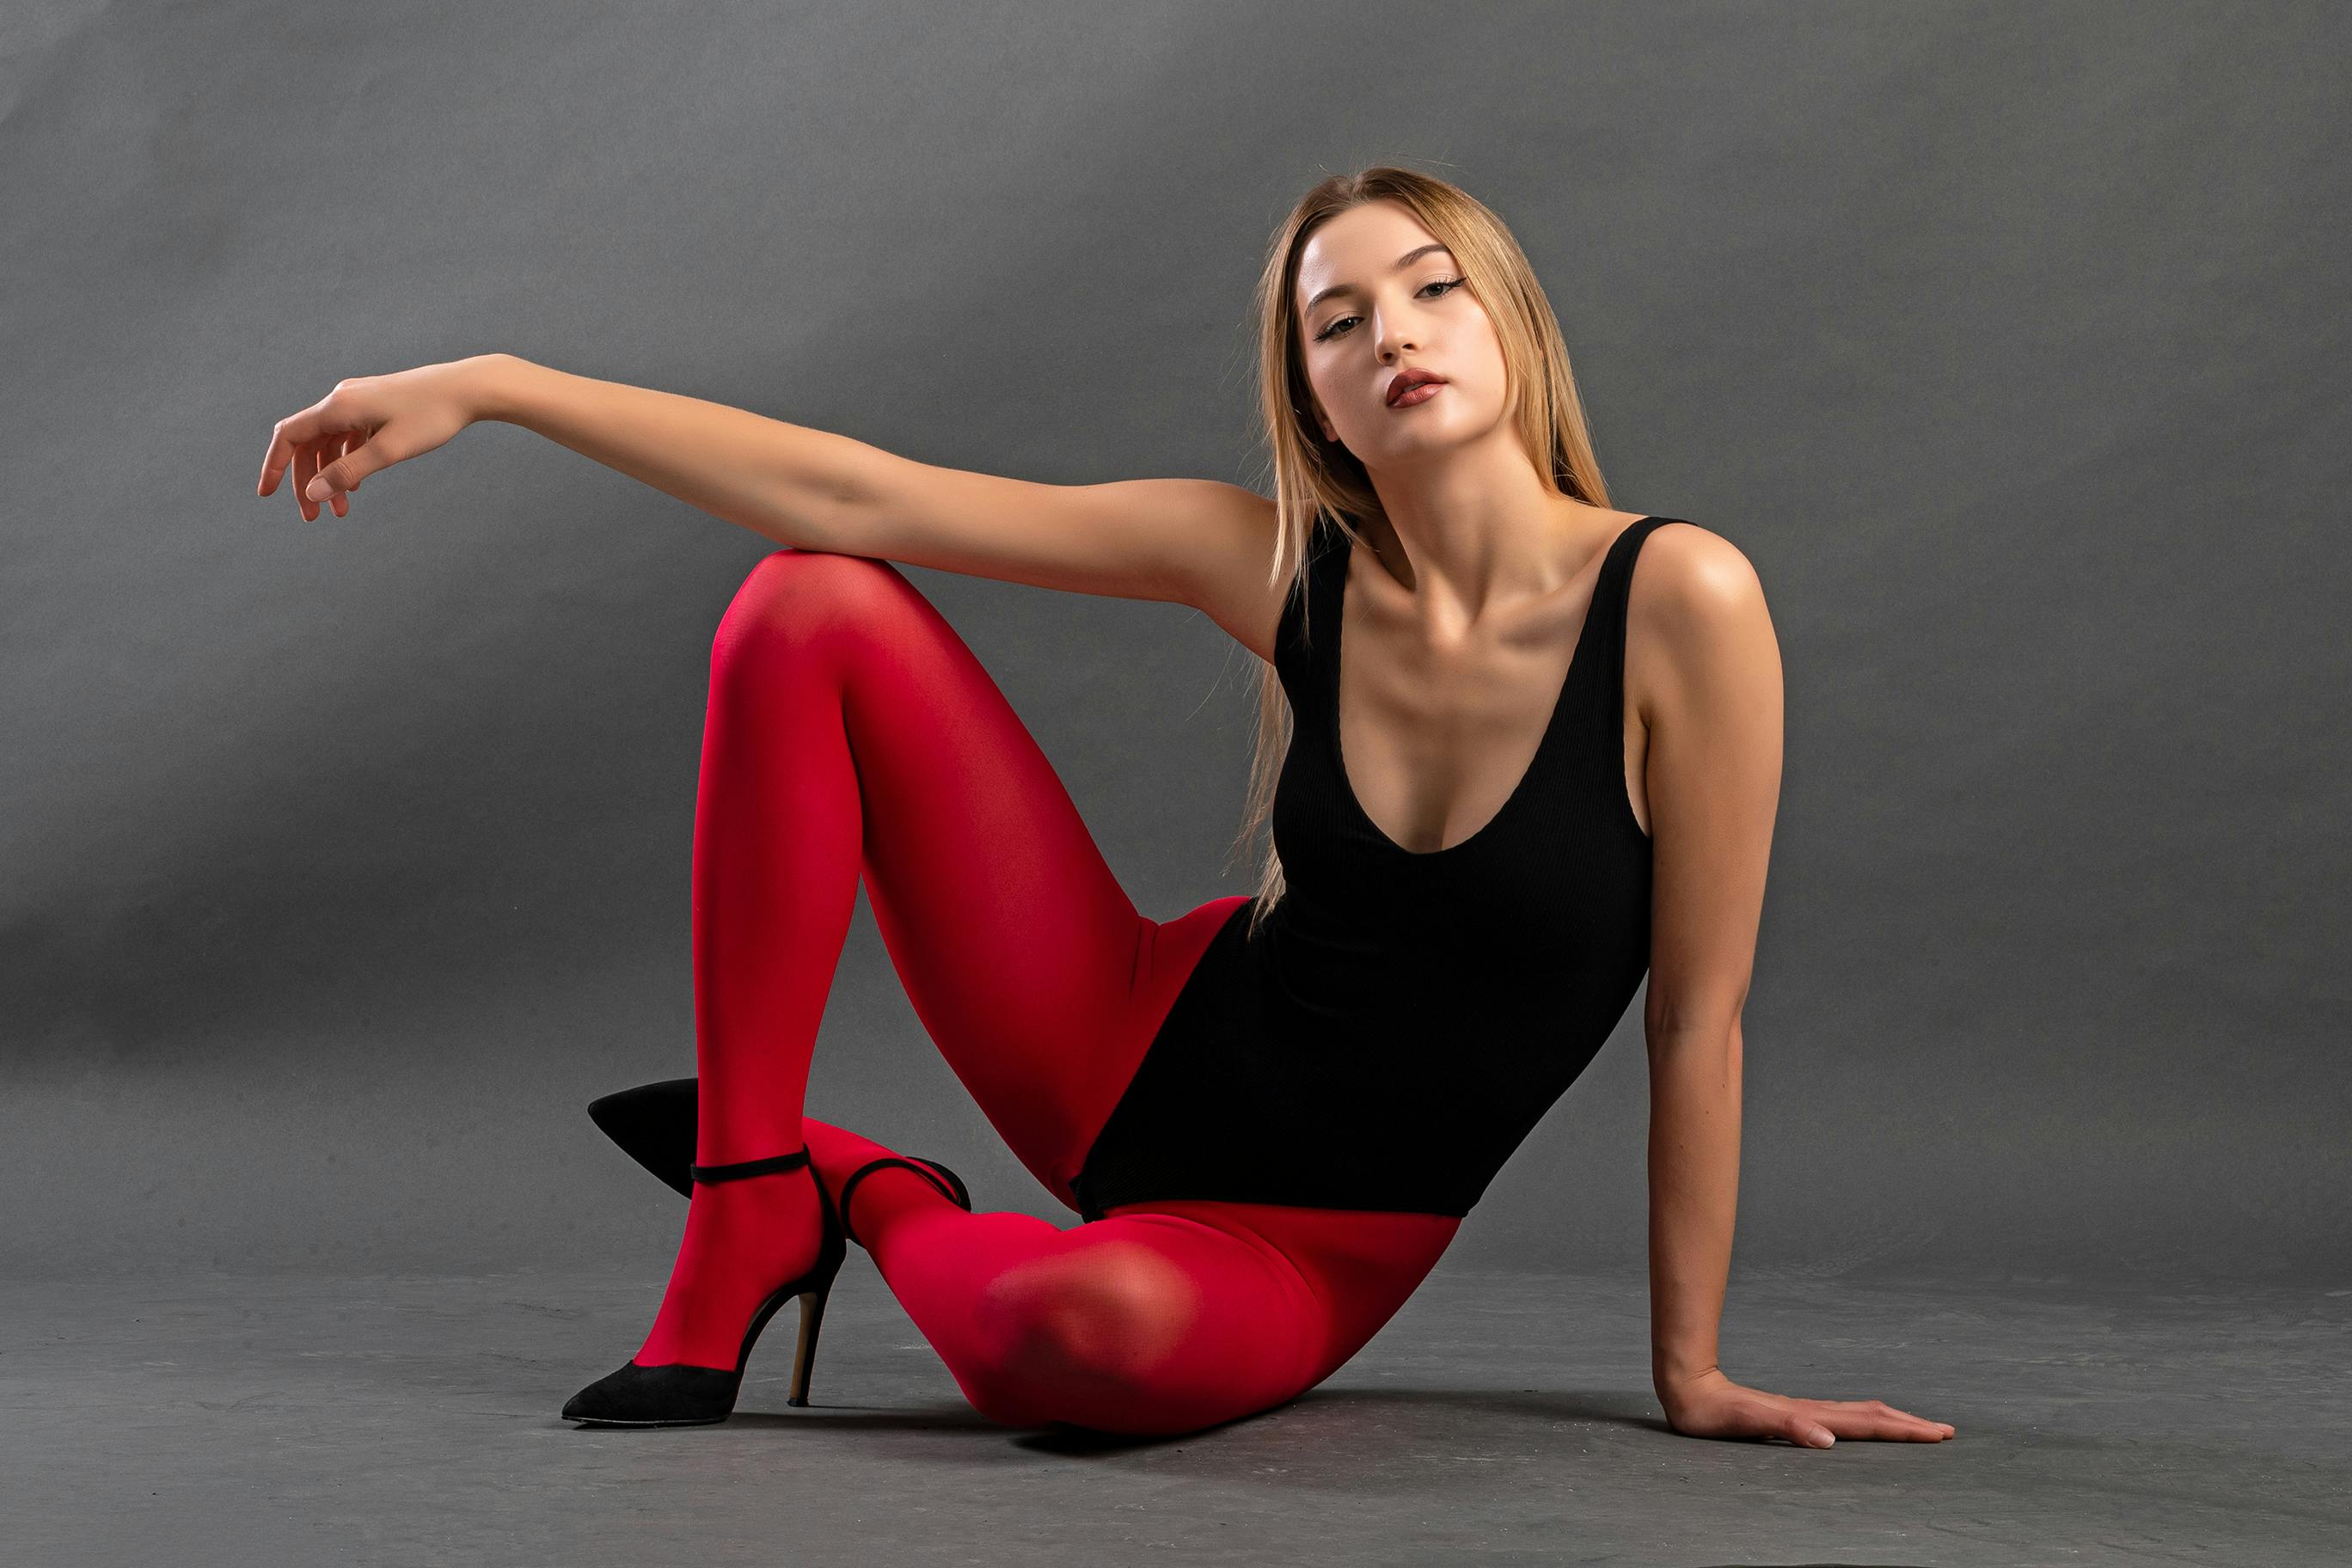
woman, lips, red, thigh, tights, fashion, knee, sportswear, model, waist, calf, foot, photo shoot, fashion model, spandex, art model, stocking, leggings, leotard, abdomen, physical fitness, pantyhose, hip, ankle, fetish model, sleeveless shirt